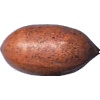
Label: Nut Pecan 1